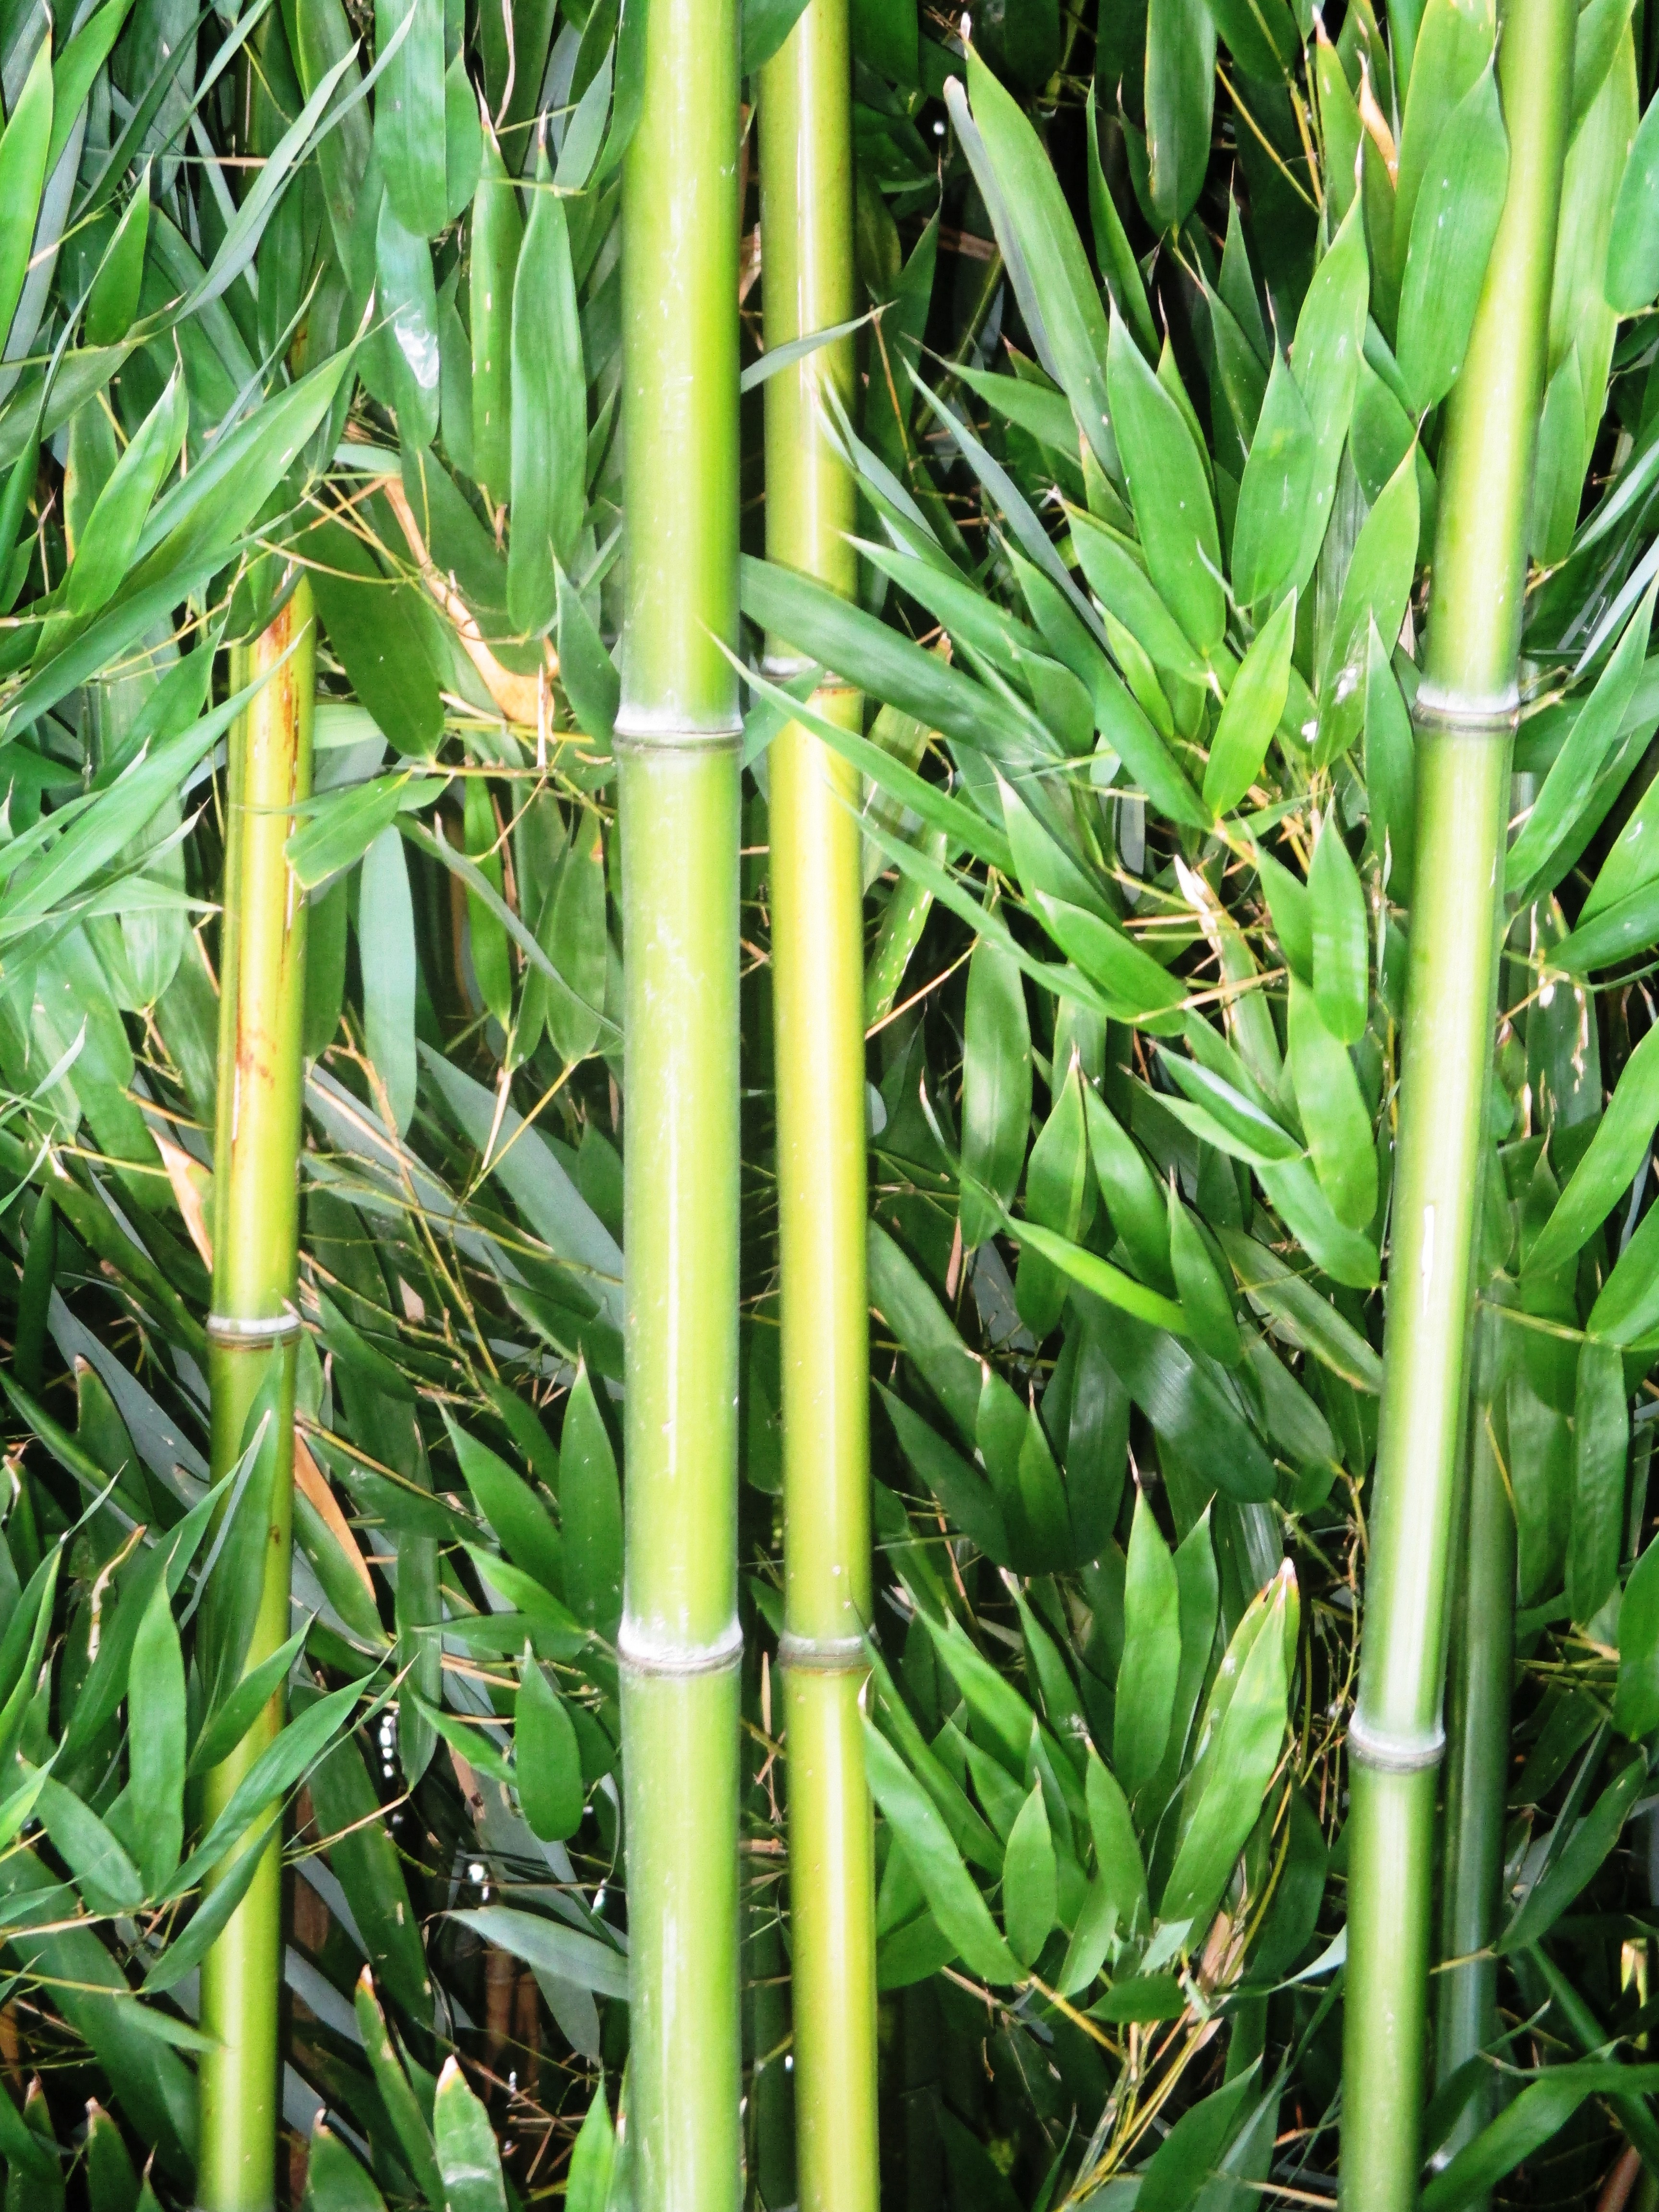
tree, grass, plant, lawn, flower, food, green, produce, crop, park, botany, agriculture, close, switzerland, cane, bamboo, lake constance, flowering plant, bamboo cane, bamboo leaves, sweet grass, romanshorn, grass family, plant stem, land plant, hierochloe, phragmites, arecales, horsetail family, geblichgruen